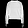
Label: Pullover